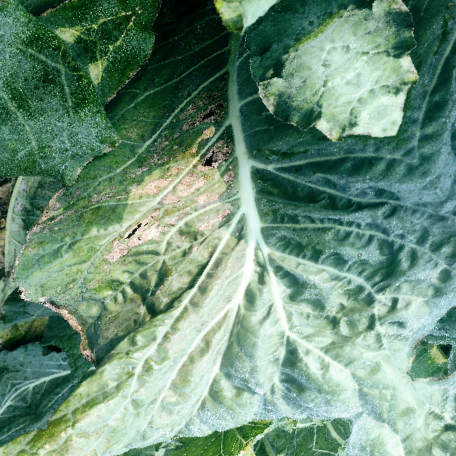
Label: Downy Mildew